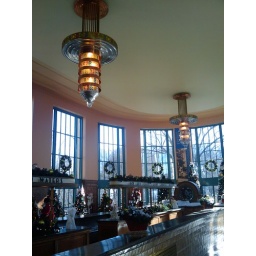
water bar in hall of waters